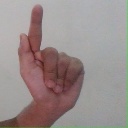
अक्षर: ळ